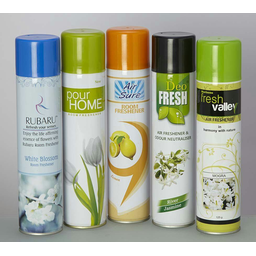
Label: metal